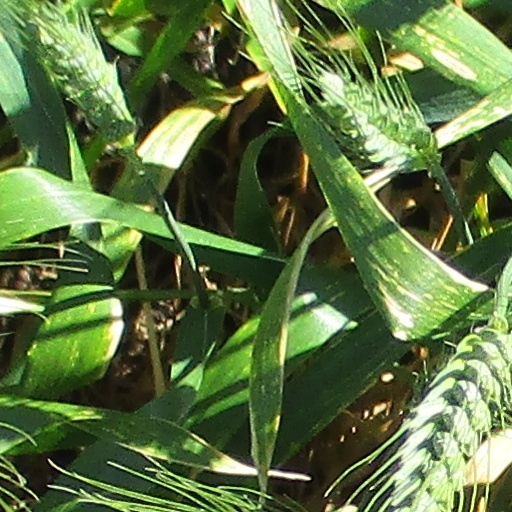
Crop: wheat